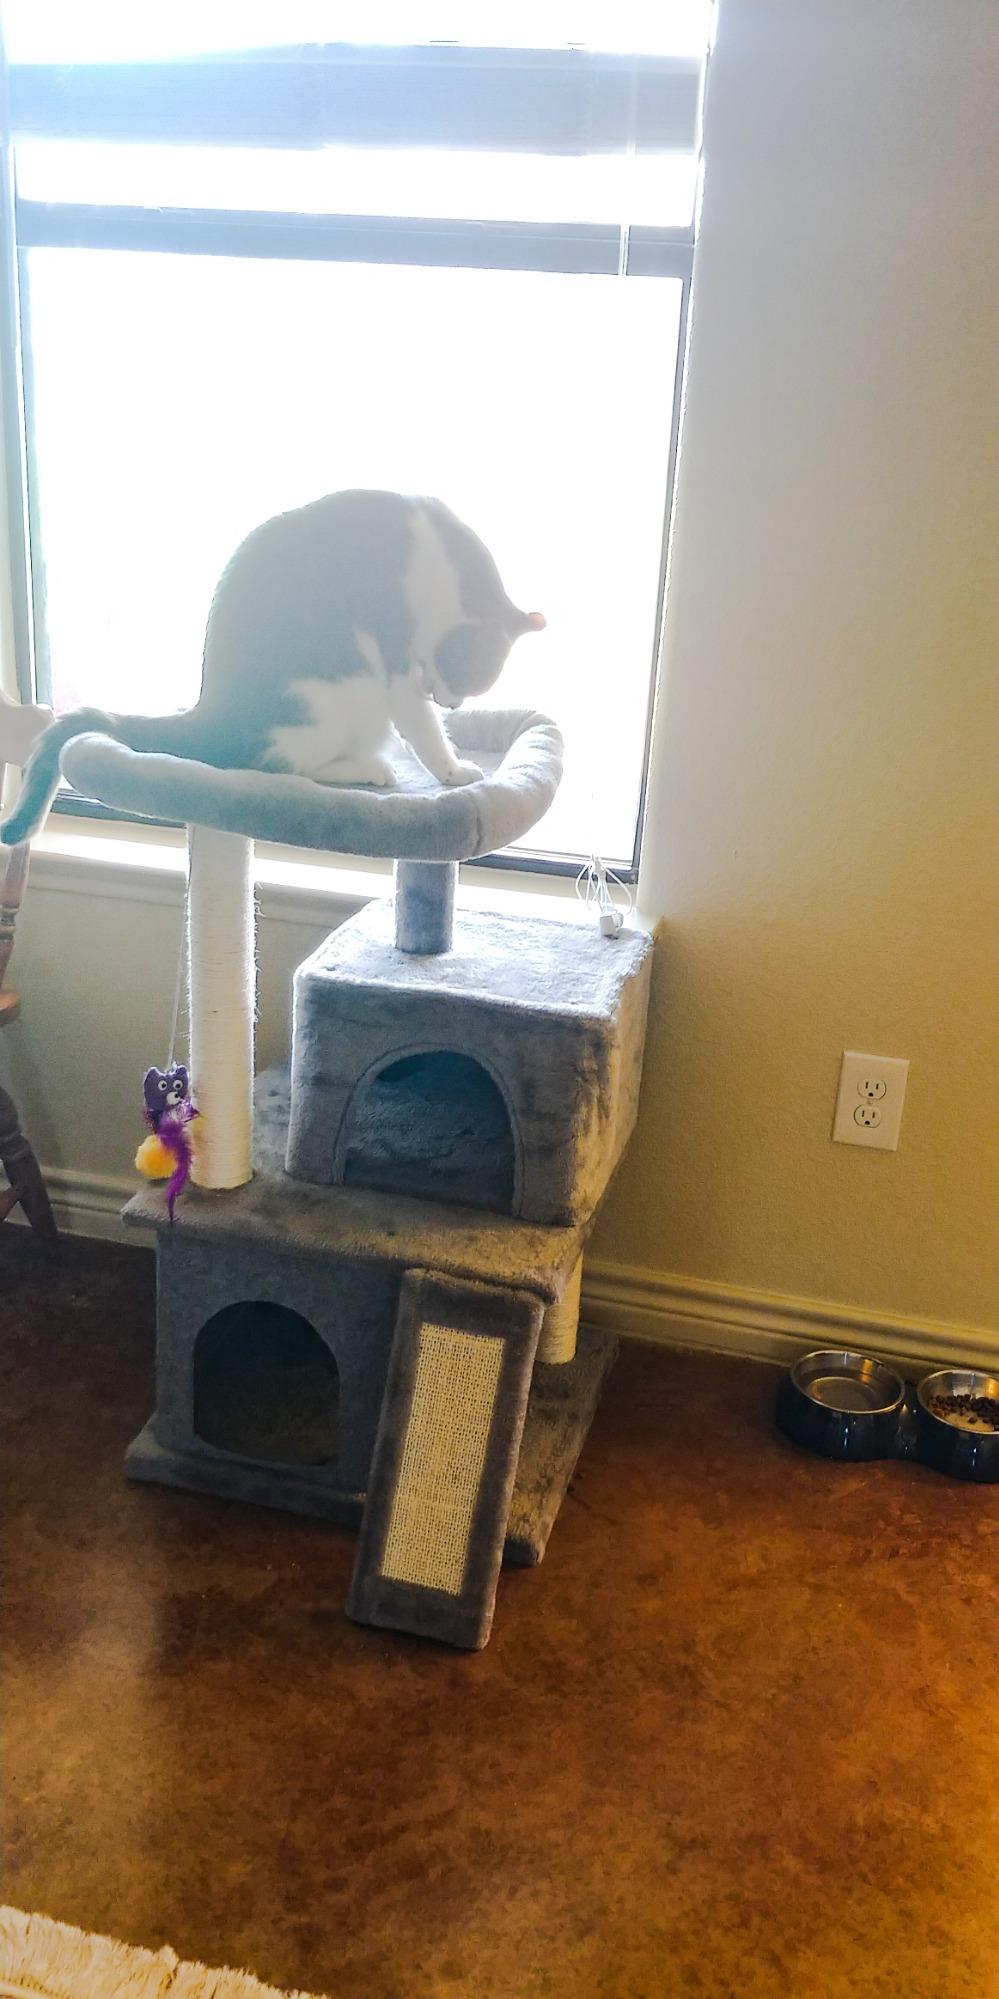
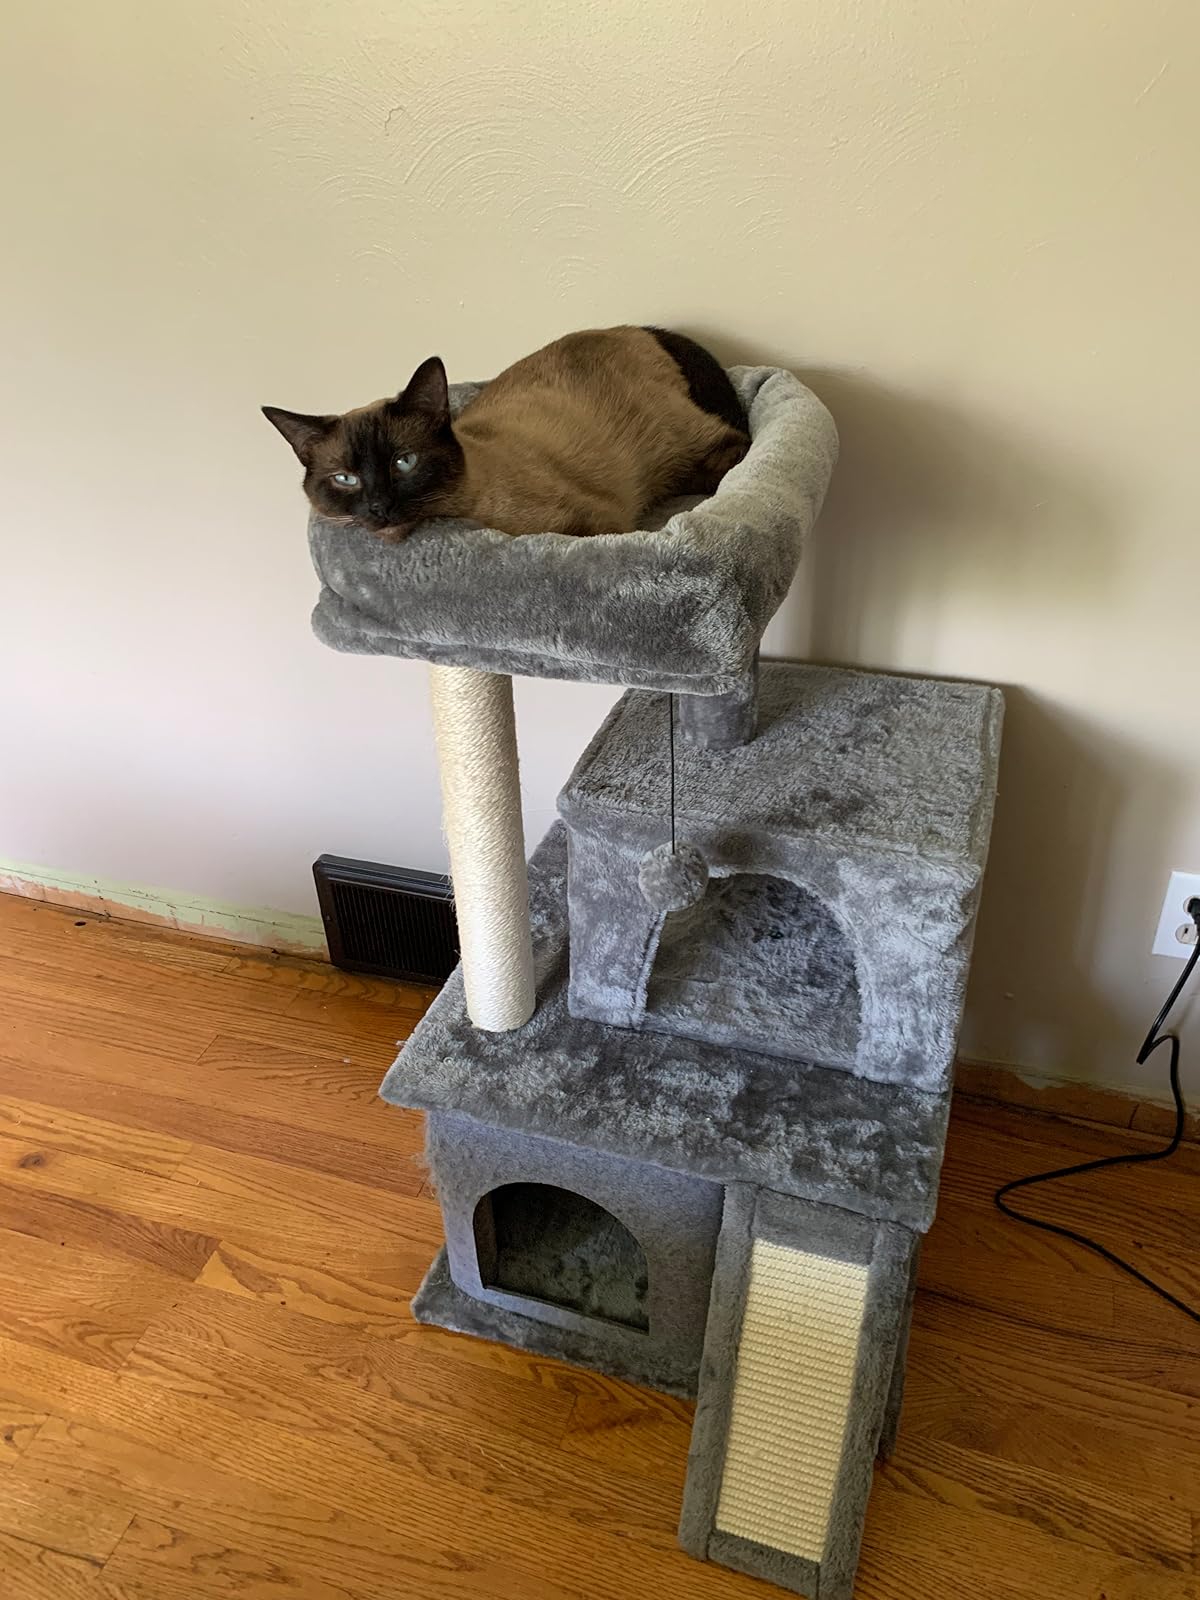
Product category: items_cat tree
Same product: yes